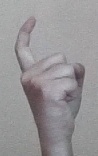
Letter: ra